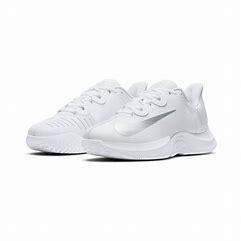
Brand: Nike
Model: Court Air Zoom GP Turbo